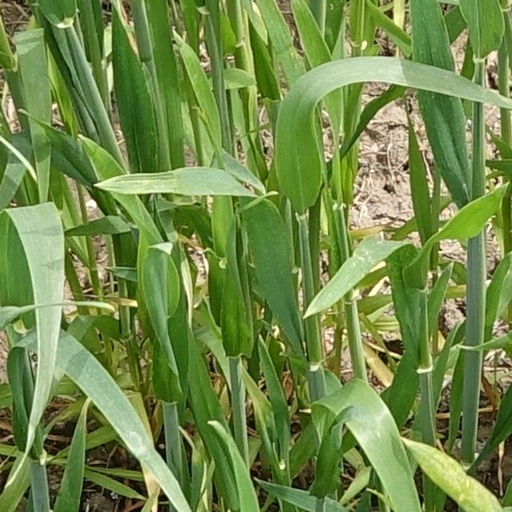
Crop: wheat